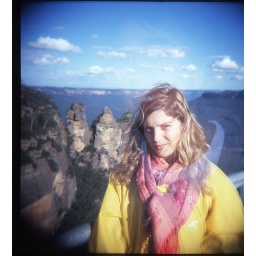
Me in blue mountains